Stadion Stali Mielec

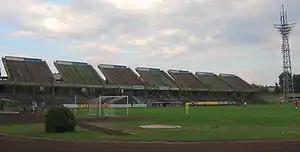
The stadium prior to its recent reconstruction

The stadium opened in November 1953 with the opening match between Stal Mielec and Garbarnia Kraków. The following year, two stands for 7,000 spectators were constructed. Along with the stands, two sports training fields, a volleyball field, basketball and tennis courts were also constructed. A race track, a high jumping area and other athletic displays emerged.